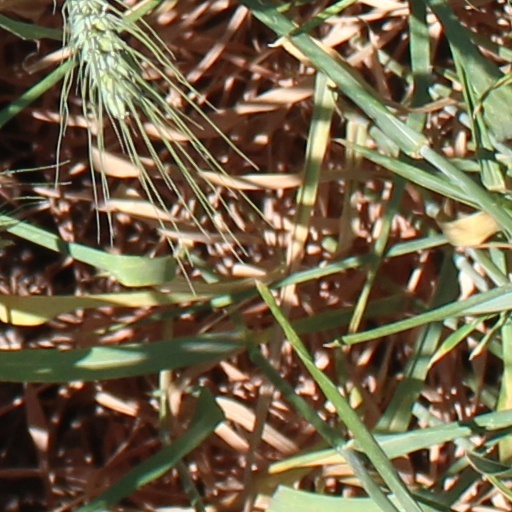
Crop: wheat